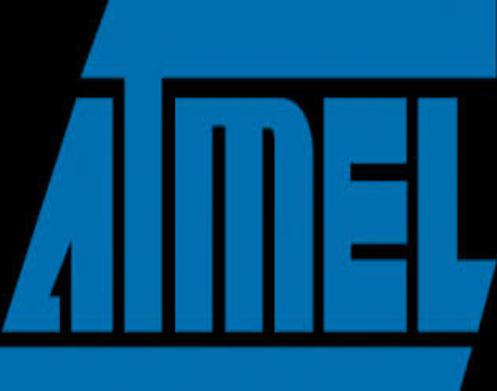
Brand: atamel
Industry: Medical